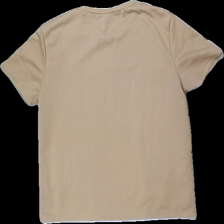
View: back
Type: T-shirt
Category: Children
Brand: Not in the list
Brand text on label: Shein
Colors: Beige, White
Material: 100% polyester
Pattern: Other
Cut: C-collar
Season: All
Damage: nopprigt
Damage location: top center
Damage 2: nopprigt
Damage 2 location: bottom center
Damage 3: nopprigt
Damage 3 location: bottom center
Price range: <50
Recommended usage: Energy recovery
Description: t-shirt med tryck